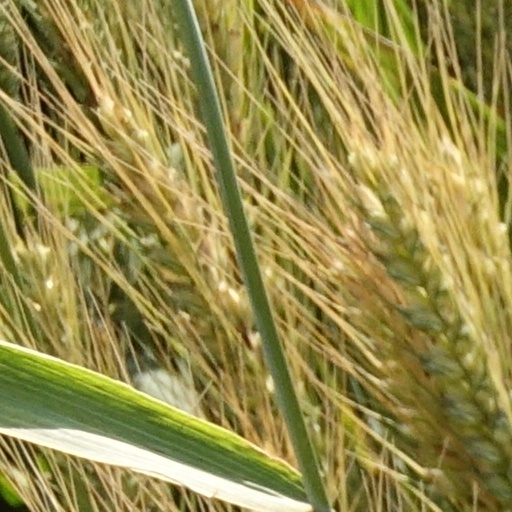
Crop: wheat